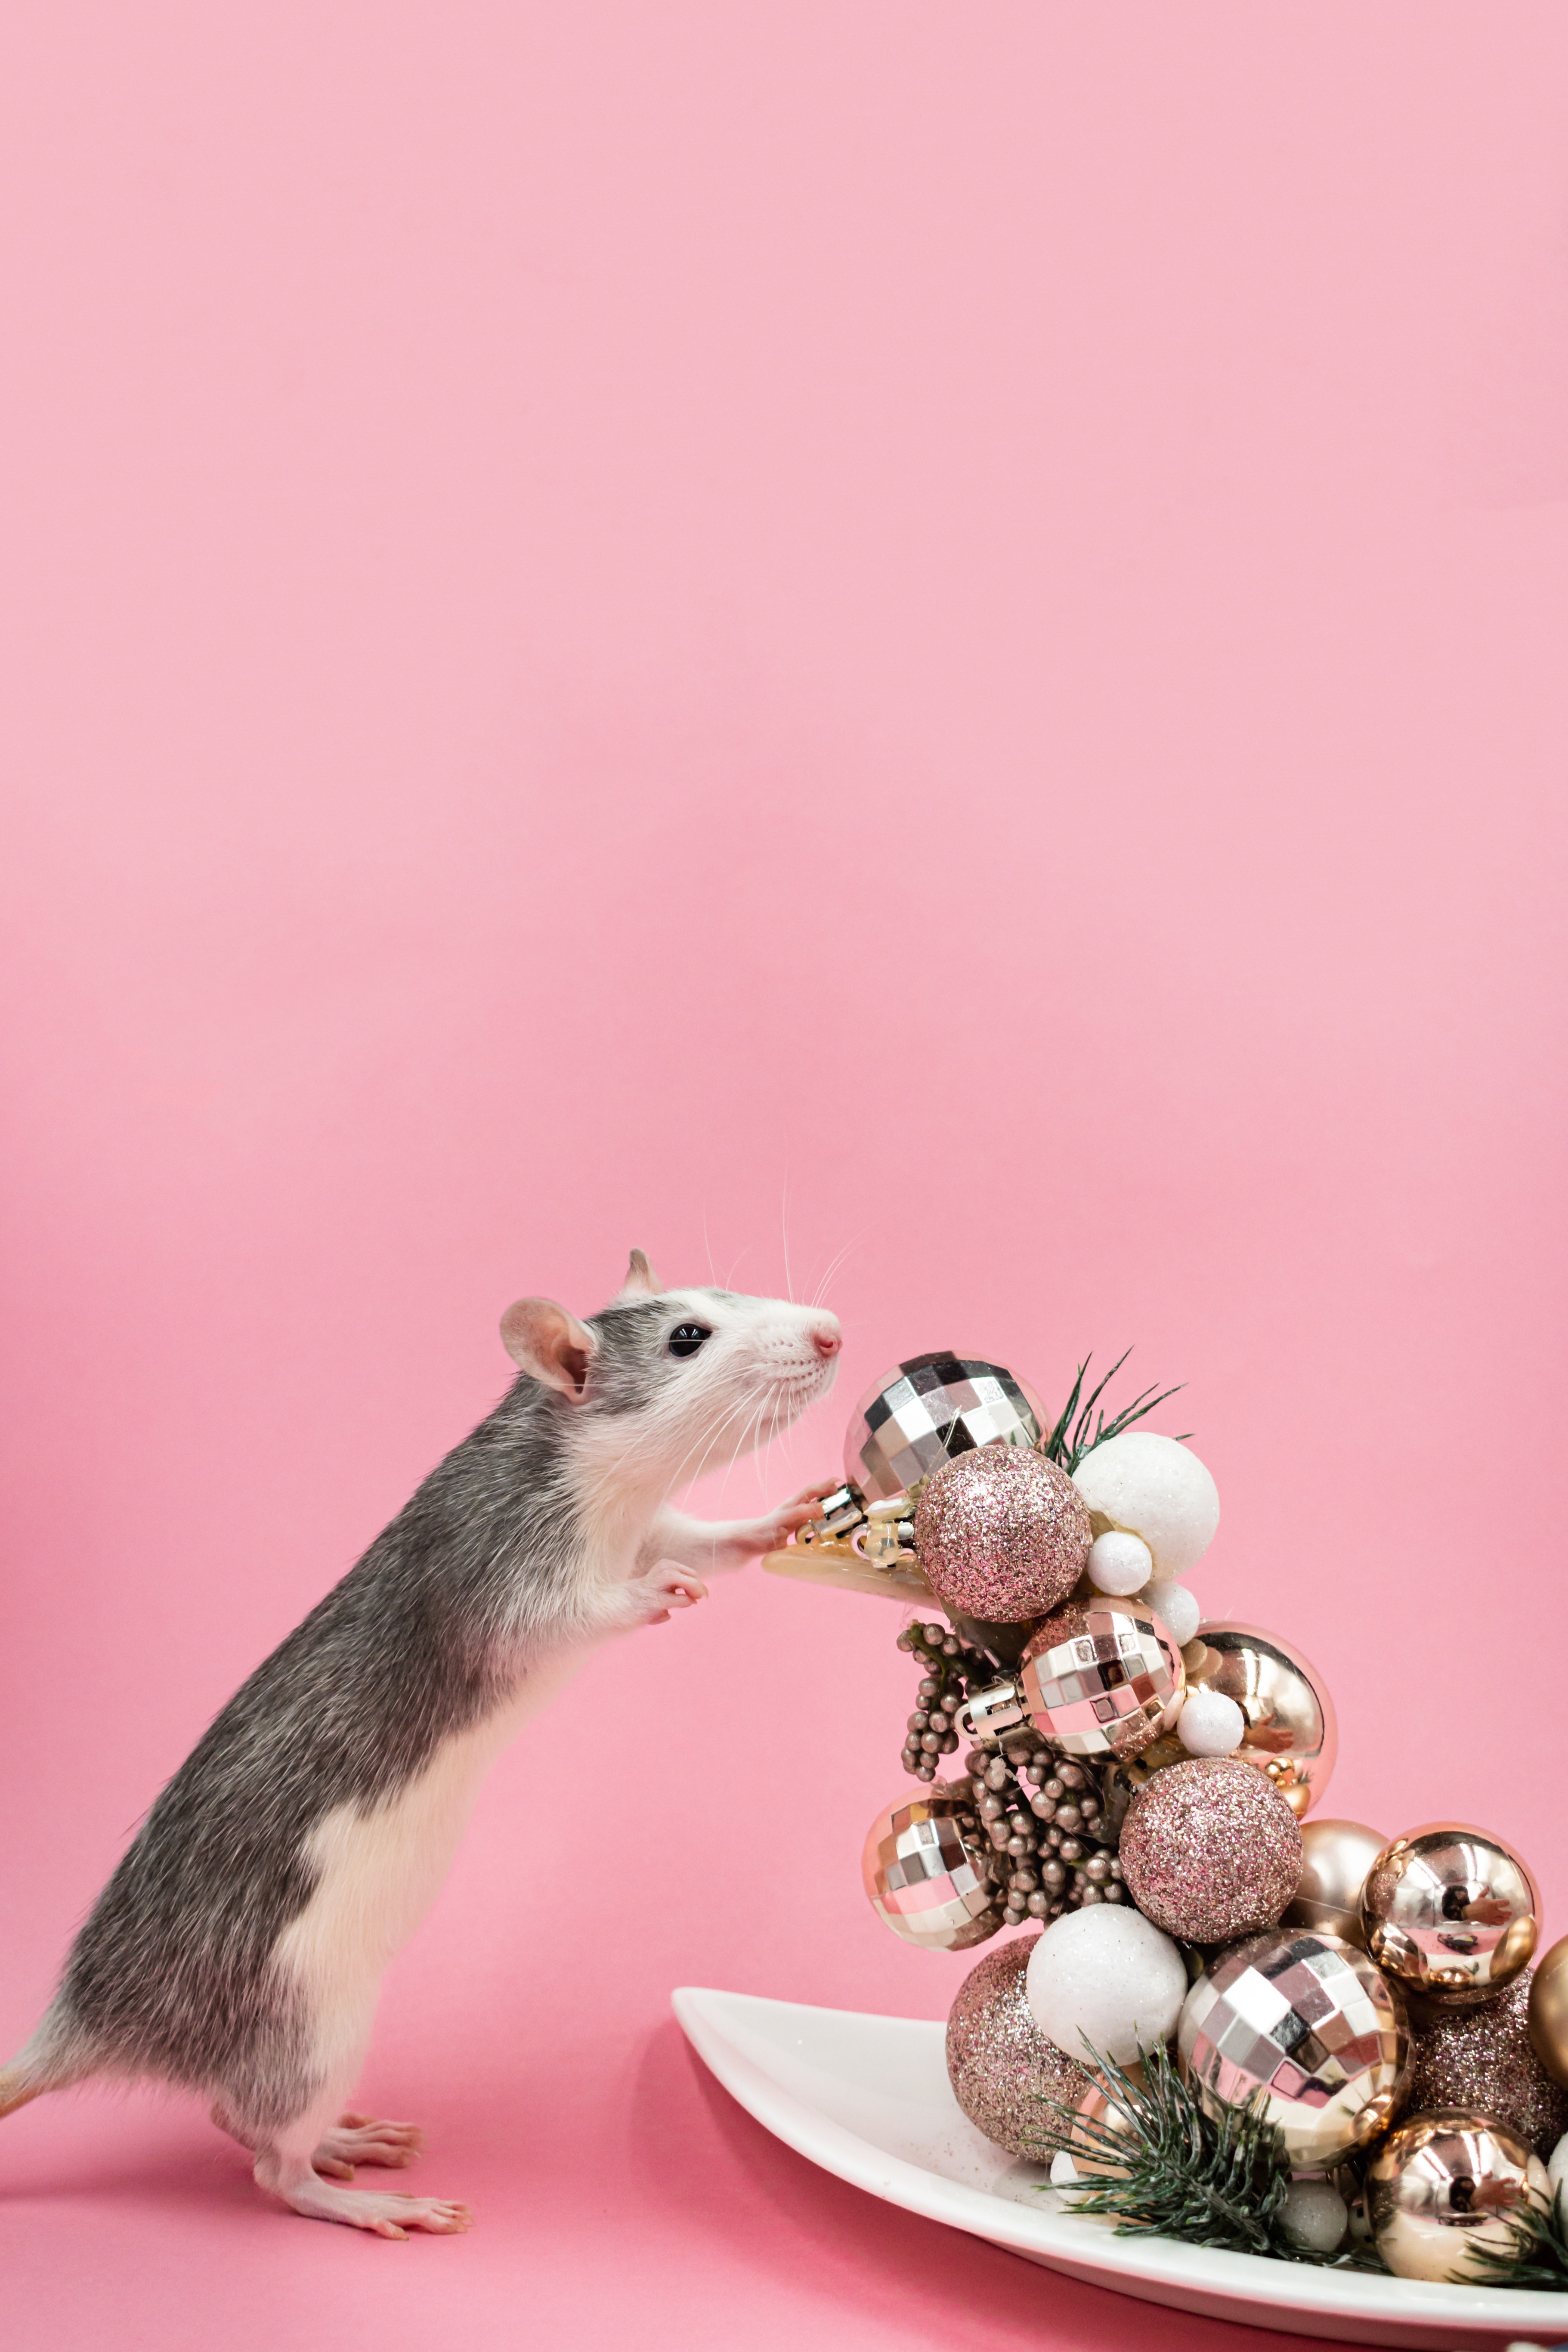
animals, rodent, fawn, rat, table, whiskers, toy, ornament, serveware, food, tail, hamster, squirrel, jewellery, muroidea, event, tableware, grey squirrel, fruit, pest, fashion accessory, fur, marsupial, christmas ornament, desk, conifer, christmas decoration, teddy bear, claw, mouse, plate, ground squirrels, muridae, sweetness, fox squirrel, comfort food, chipmunk, figurine, metal, still life photography, stuffed toy, floral design, paw